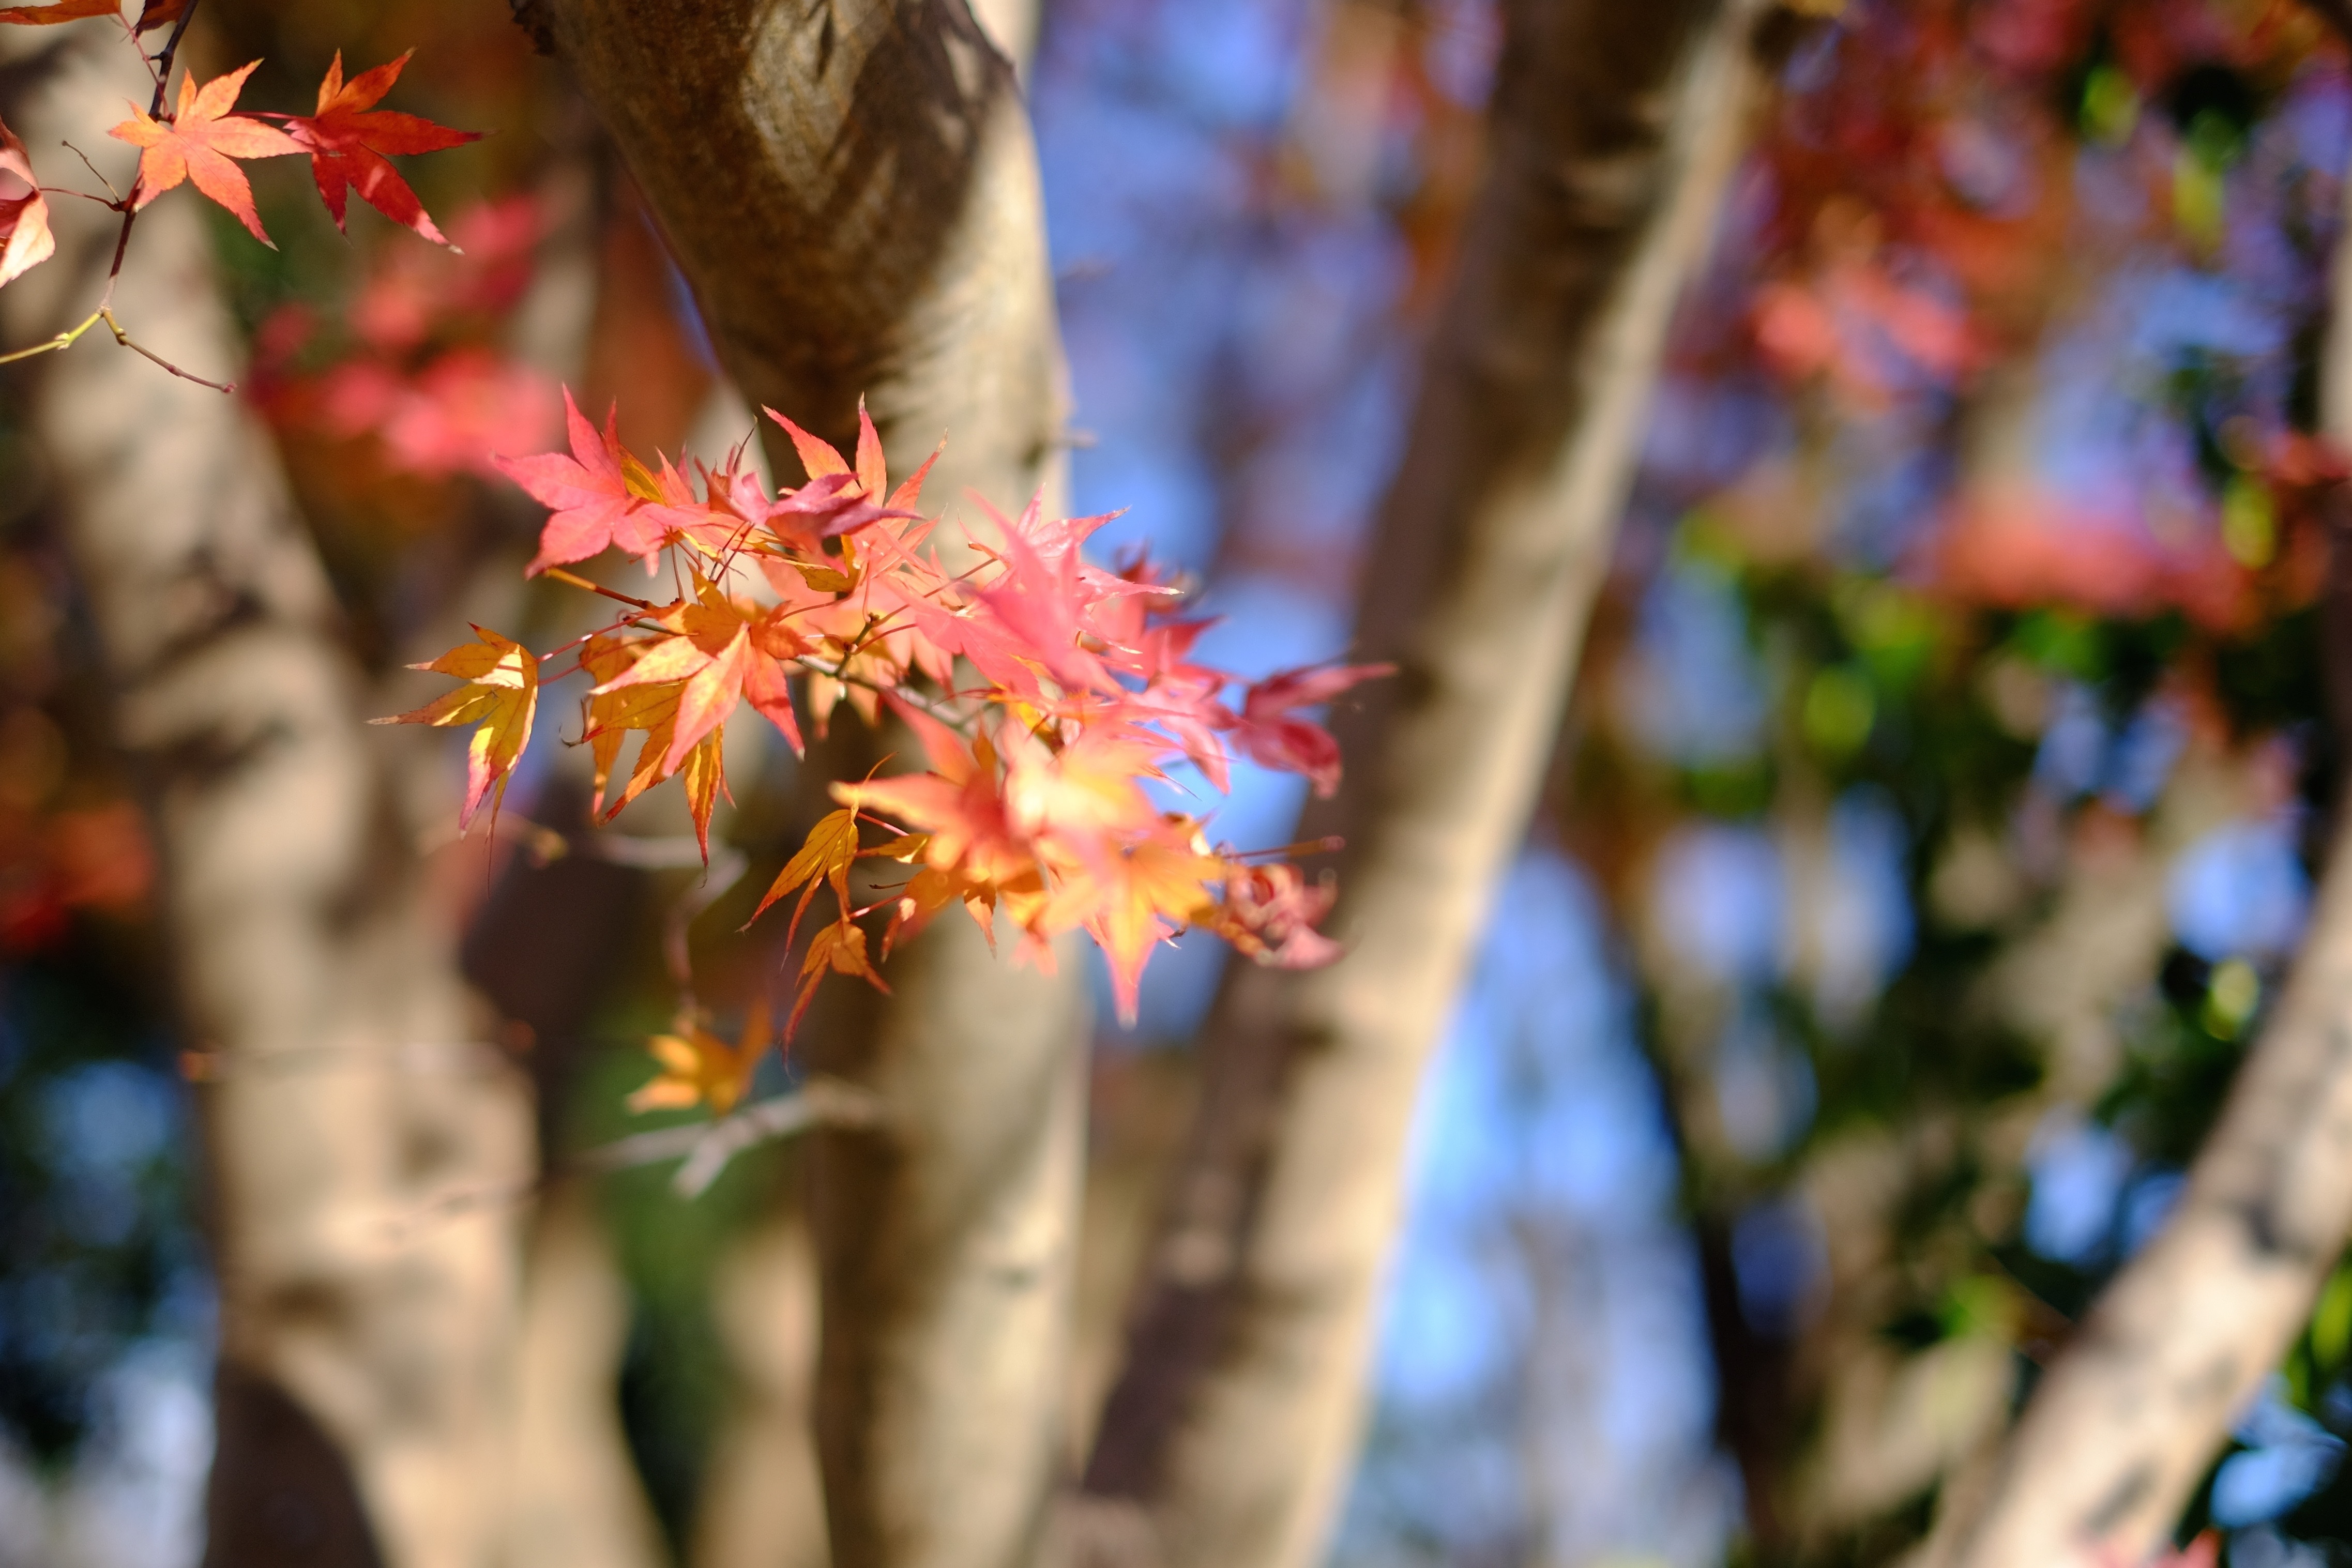
tree, nature, branch, blossom, plant, sunlight, leaf, flower, spring, color, autumn, botany, flora, season, shrub, macro photography, flowering plant, woody plant